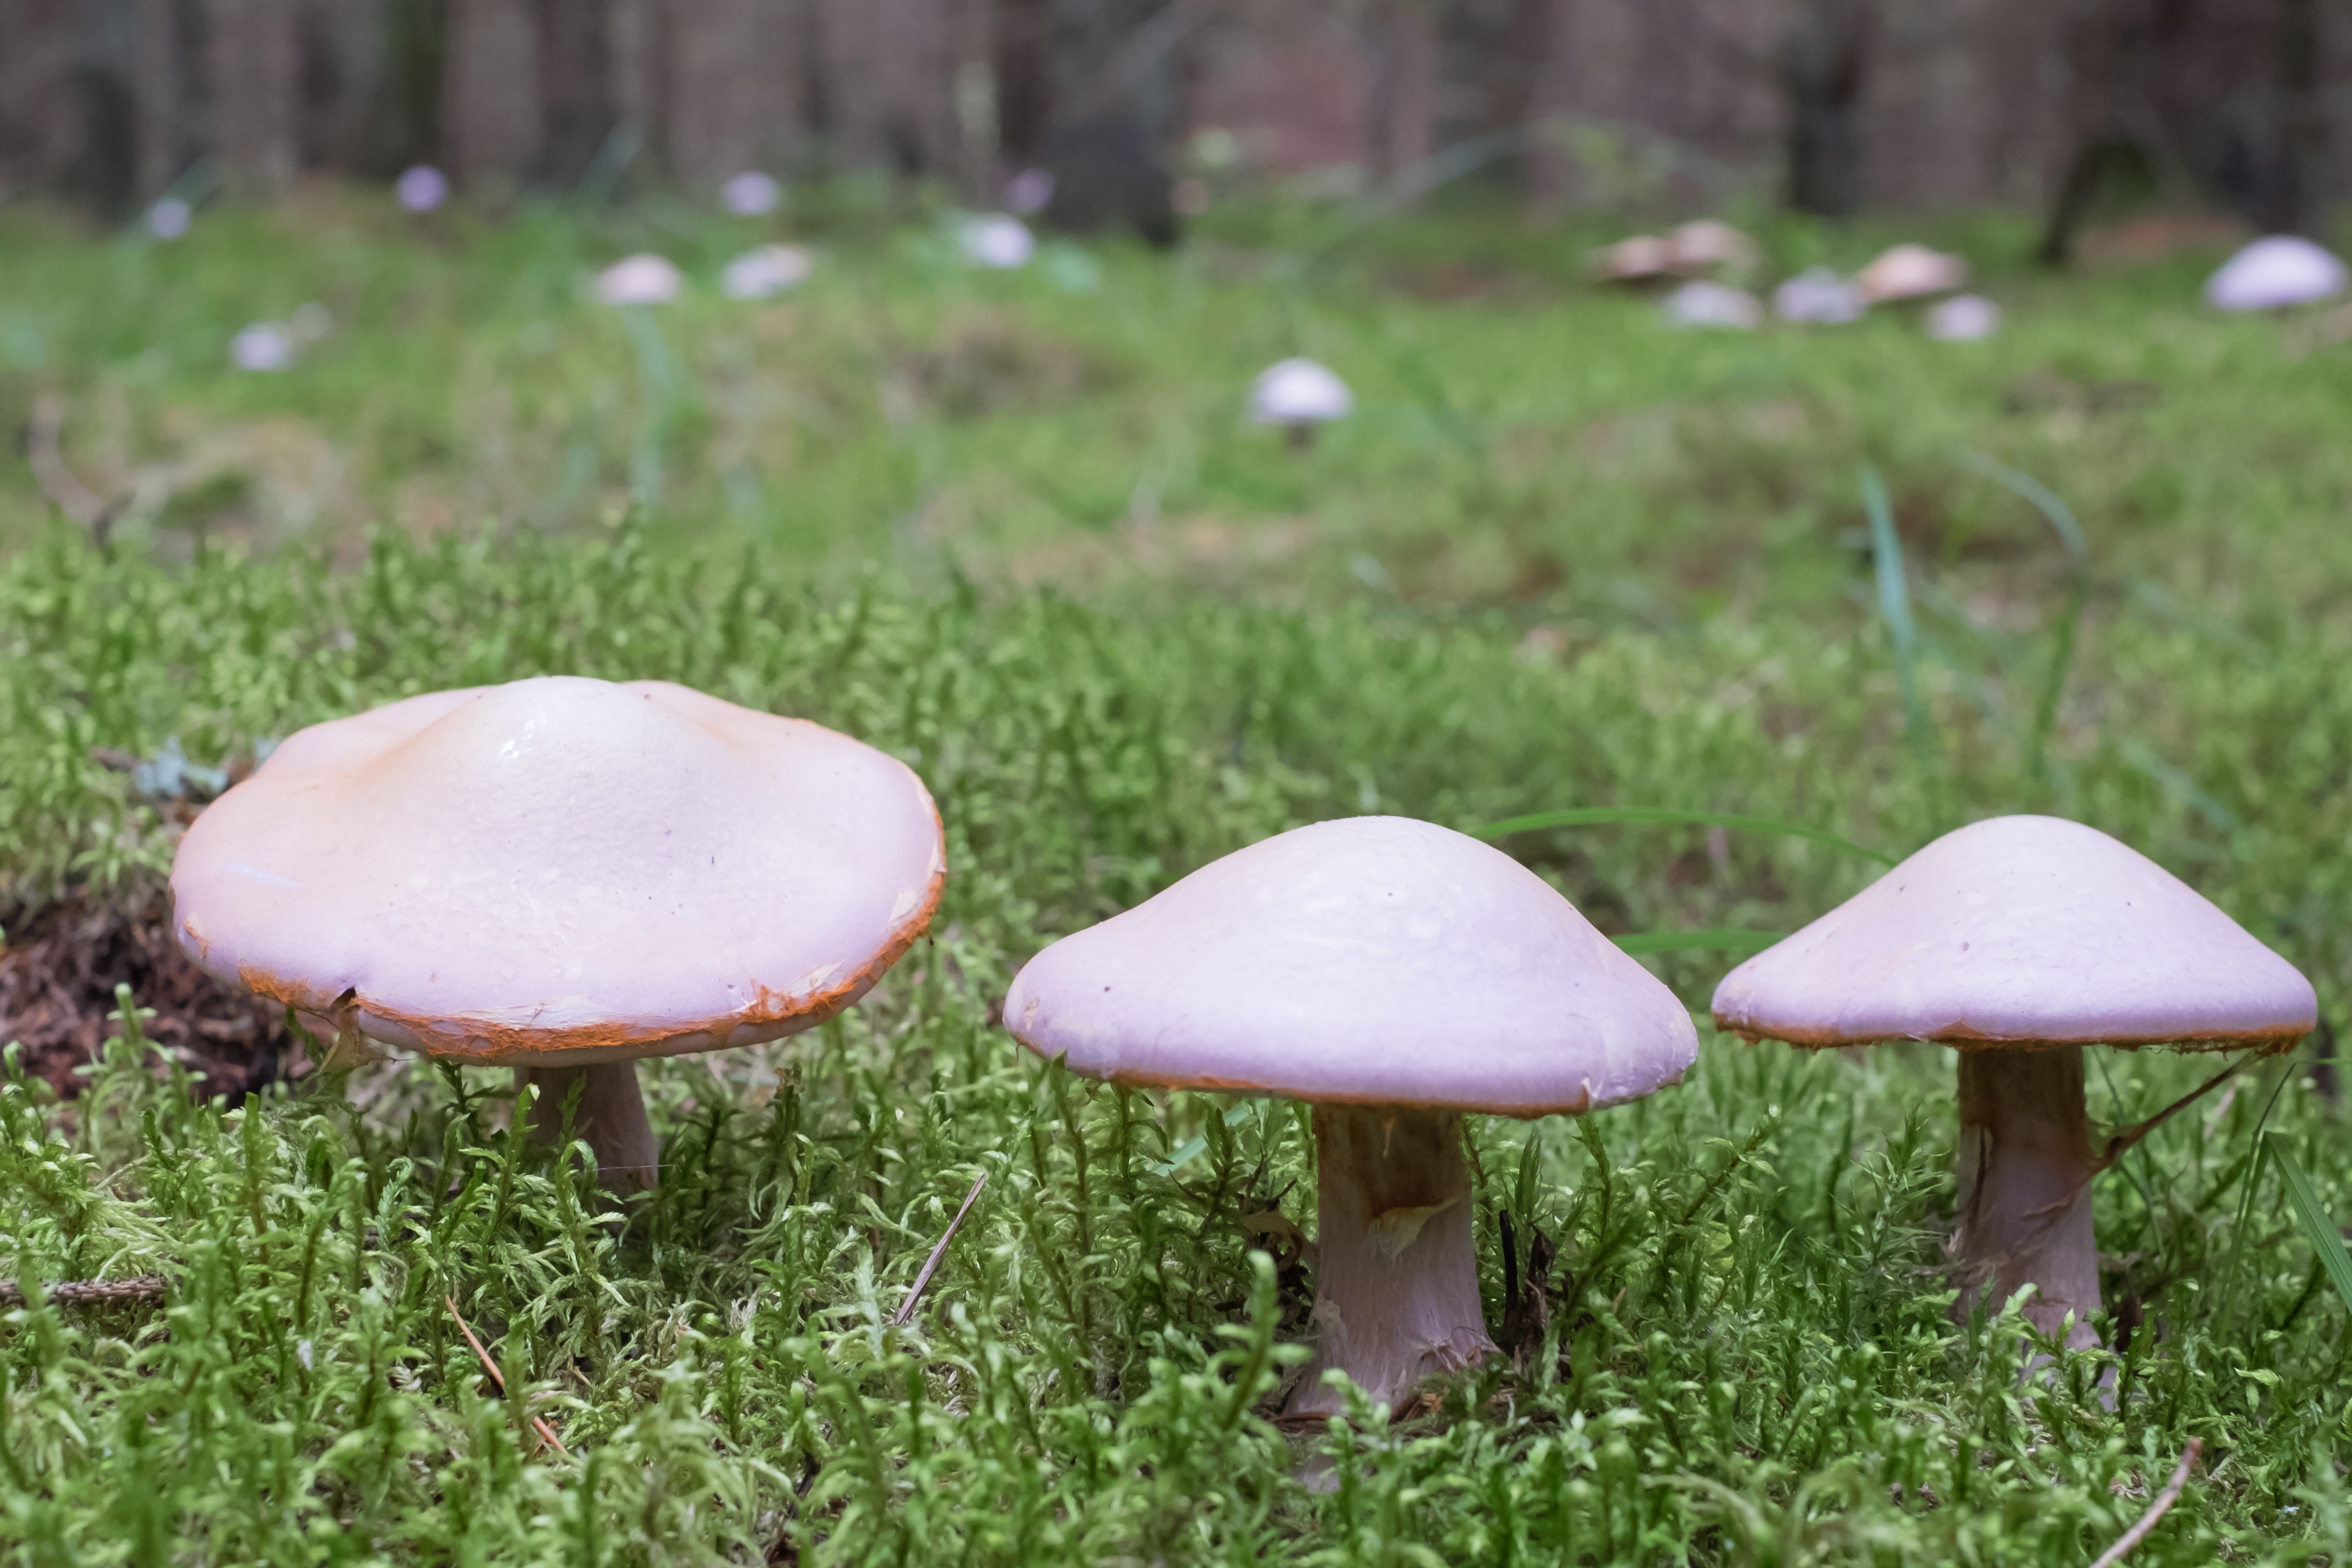
nature, forest, grass, bokeh, lawn, flower, autumn, botany, mushroom, closeup, ecology, fungus, three, mushrooms, litter, woodland, depth of field, agaricus, edible mushroom, agaricomycetes, agaricaceae, champignon mushroom